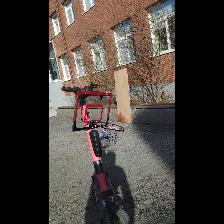
Label: NonHuman